Fools' Parade

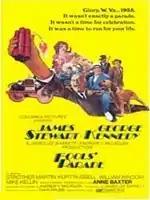
Theatrical release poster

Fools' Parade is a 1971 American crime drama period film directed by Andrew McLaglen, starring James Stewart and George Kennedy, with supporting roles by Strother Martin, Kurt Russell, William Windom, Mike Kellin and Anne Baxter. It is based on the novel of the same name by Davis Grubb. The film is also known as Dynamite Man from Glory Jail.